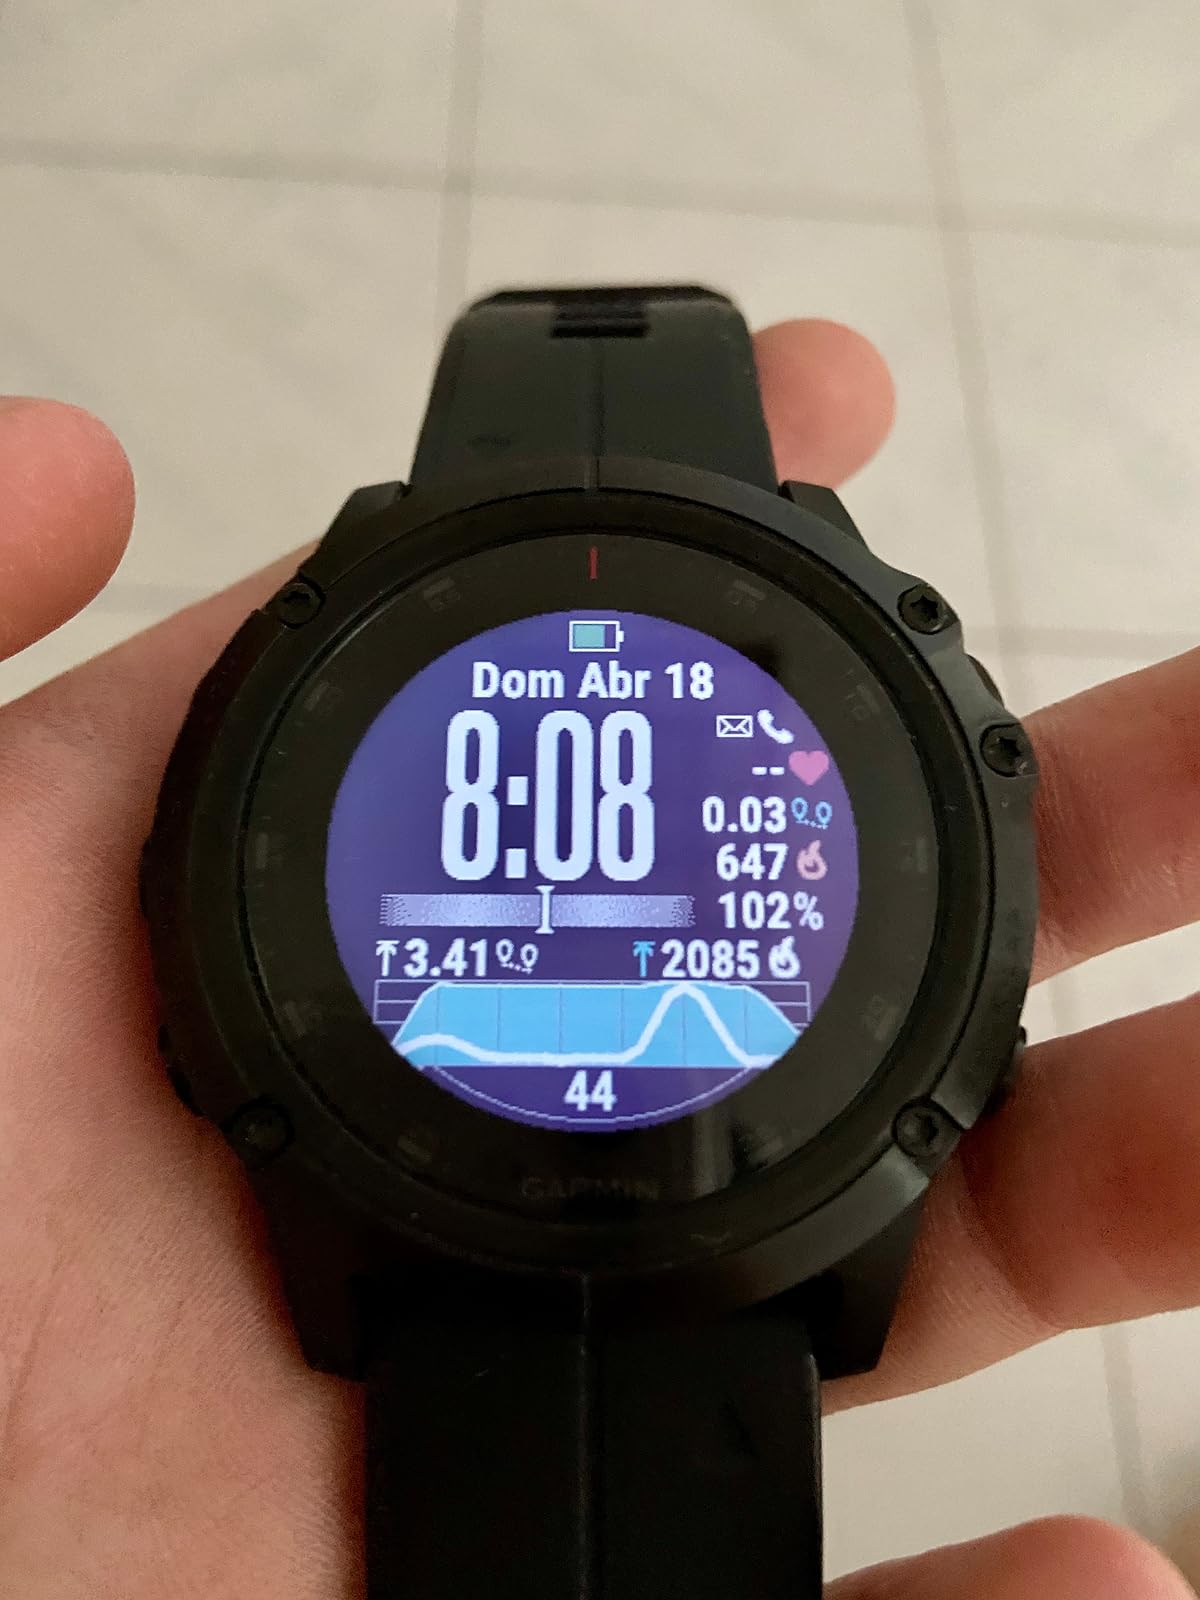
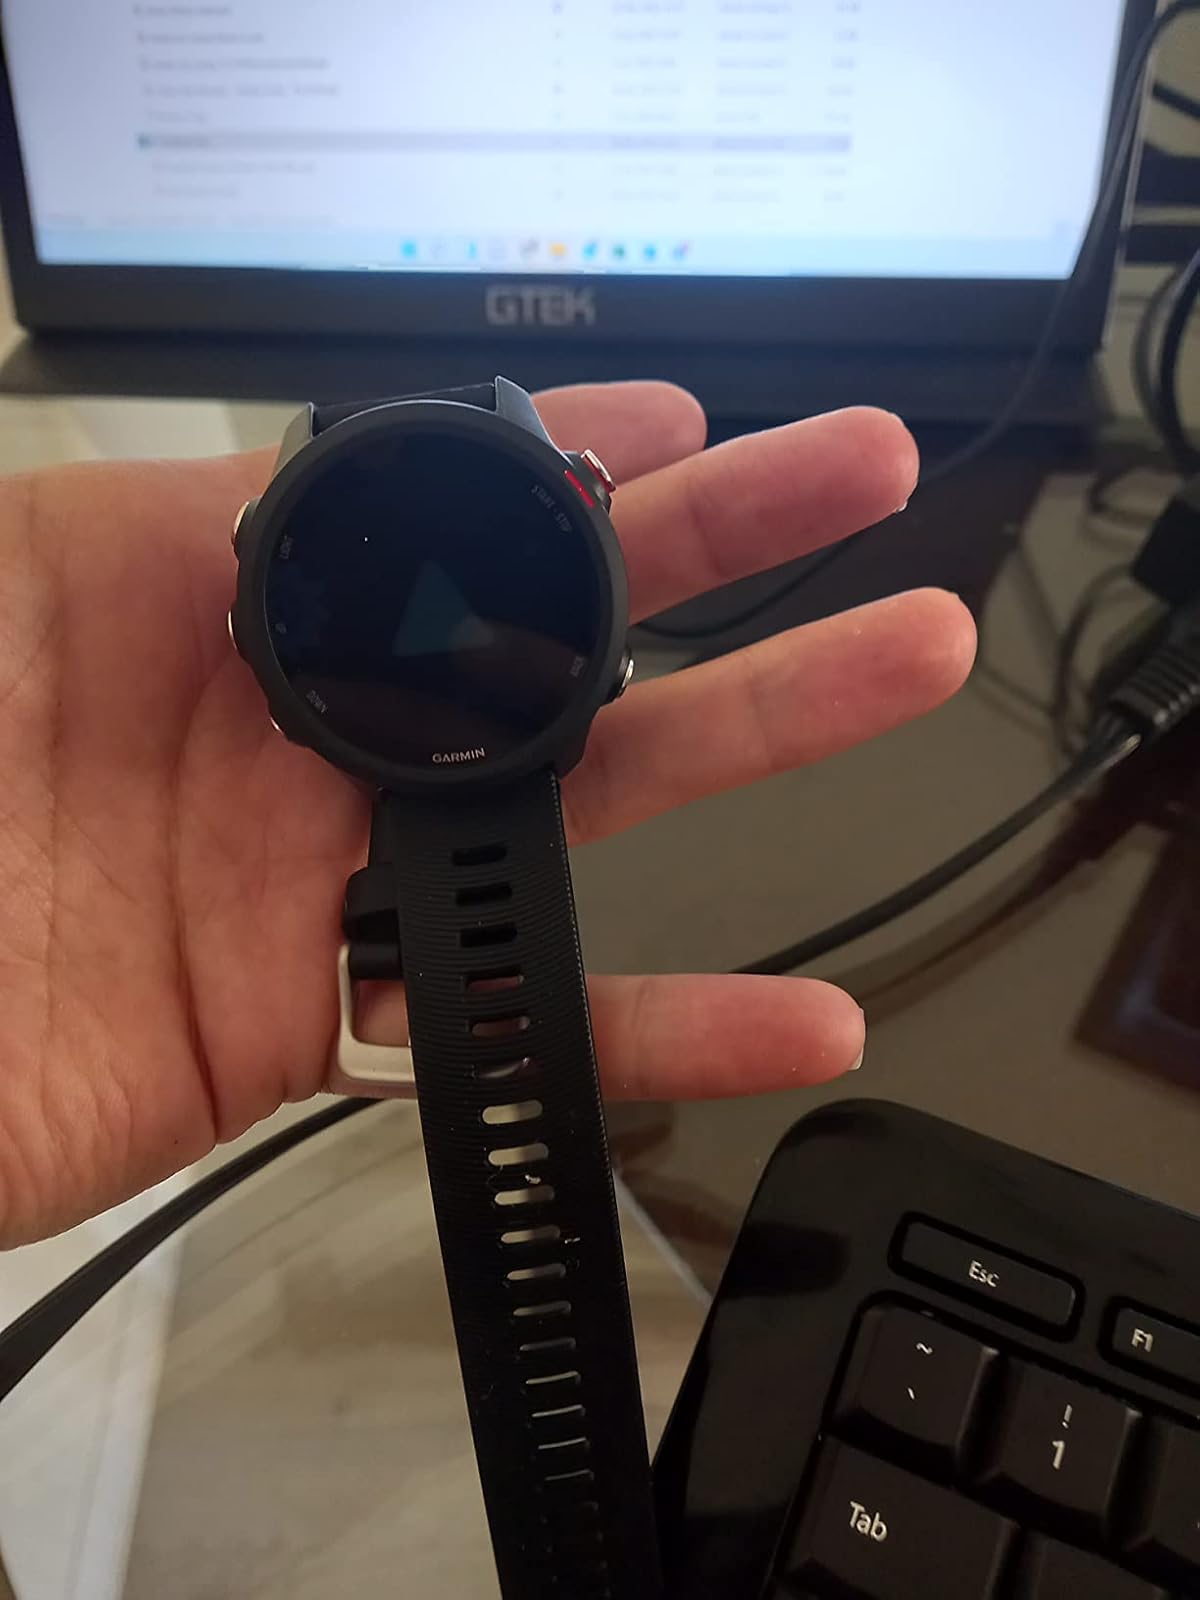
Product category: smartwatch
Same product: no